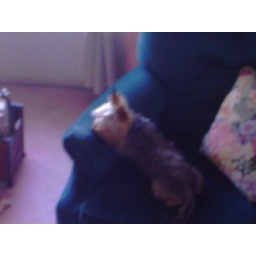
my doggy waiting for my mom too come back in the house :)